Royal 22nd Regiment

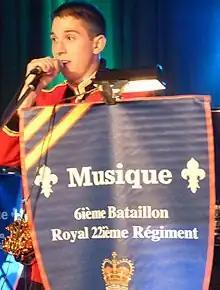
Royal 22nd Regiment Band

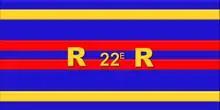
Camp flag of the Royal 22 Régiment

A second Van Doos battle group, this time based on the 2nd Battalion, deployed to Kandahar from March to November 2009 and was the vanguard of the much-vaunted "key villages" program, wherein Canadian soldiers cleared urban areas of Taliban activity during sweeping combat operations and then installed sub-units permanently in those hamlets, guarding the approaches to Kandahar City. The composition of this battle group was nearly identical to previous incarnations, and it was able to rely heavily on the recently deployed CH-146 Griffon and CH-47 Chinook helicopters to perform a wide variety of airmobile operations, as well as traditional mechanized manoeuvres. The Griffon helicopters proved especially capable at spotting Taliban movements and directing accurate artillery fire on them, preventing Taliban groups from effectively re-infiltrating areas previously cleared.